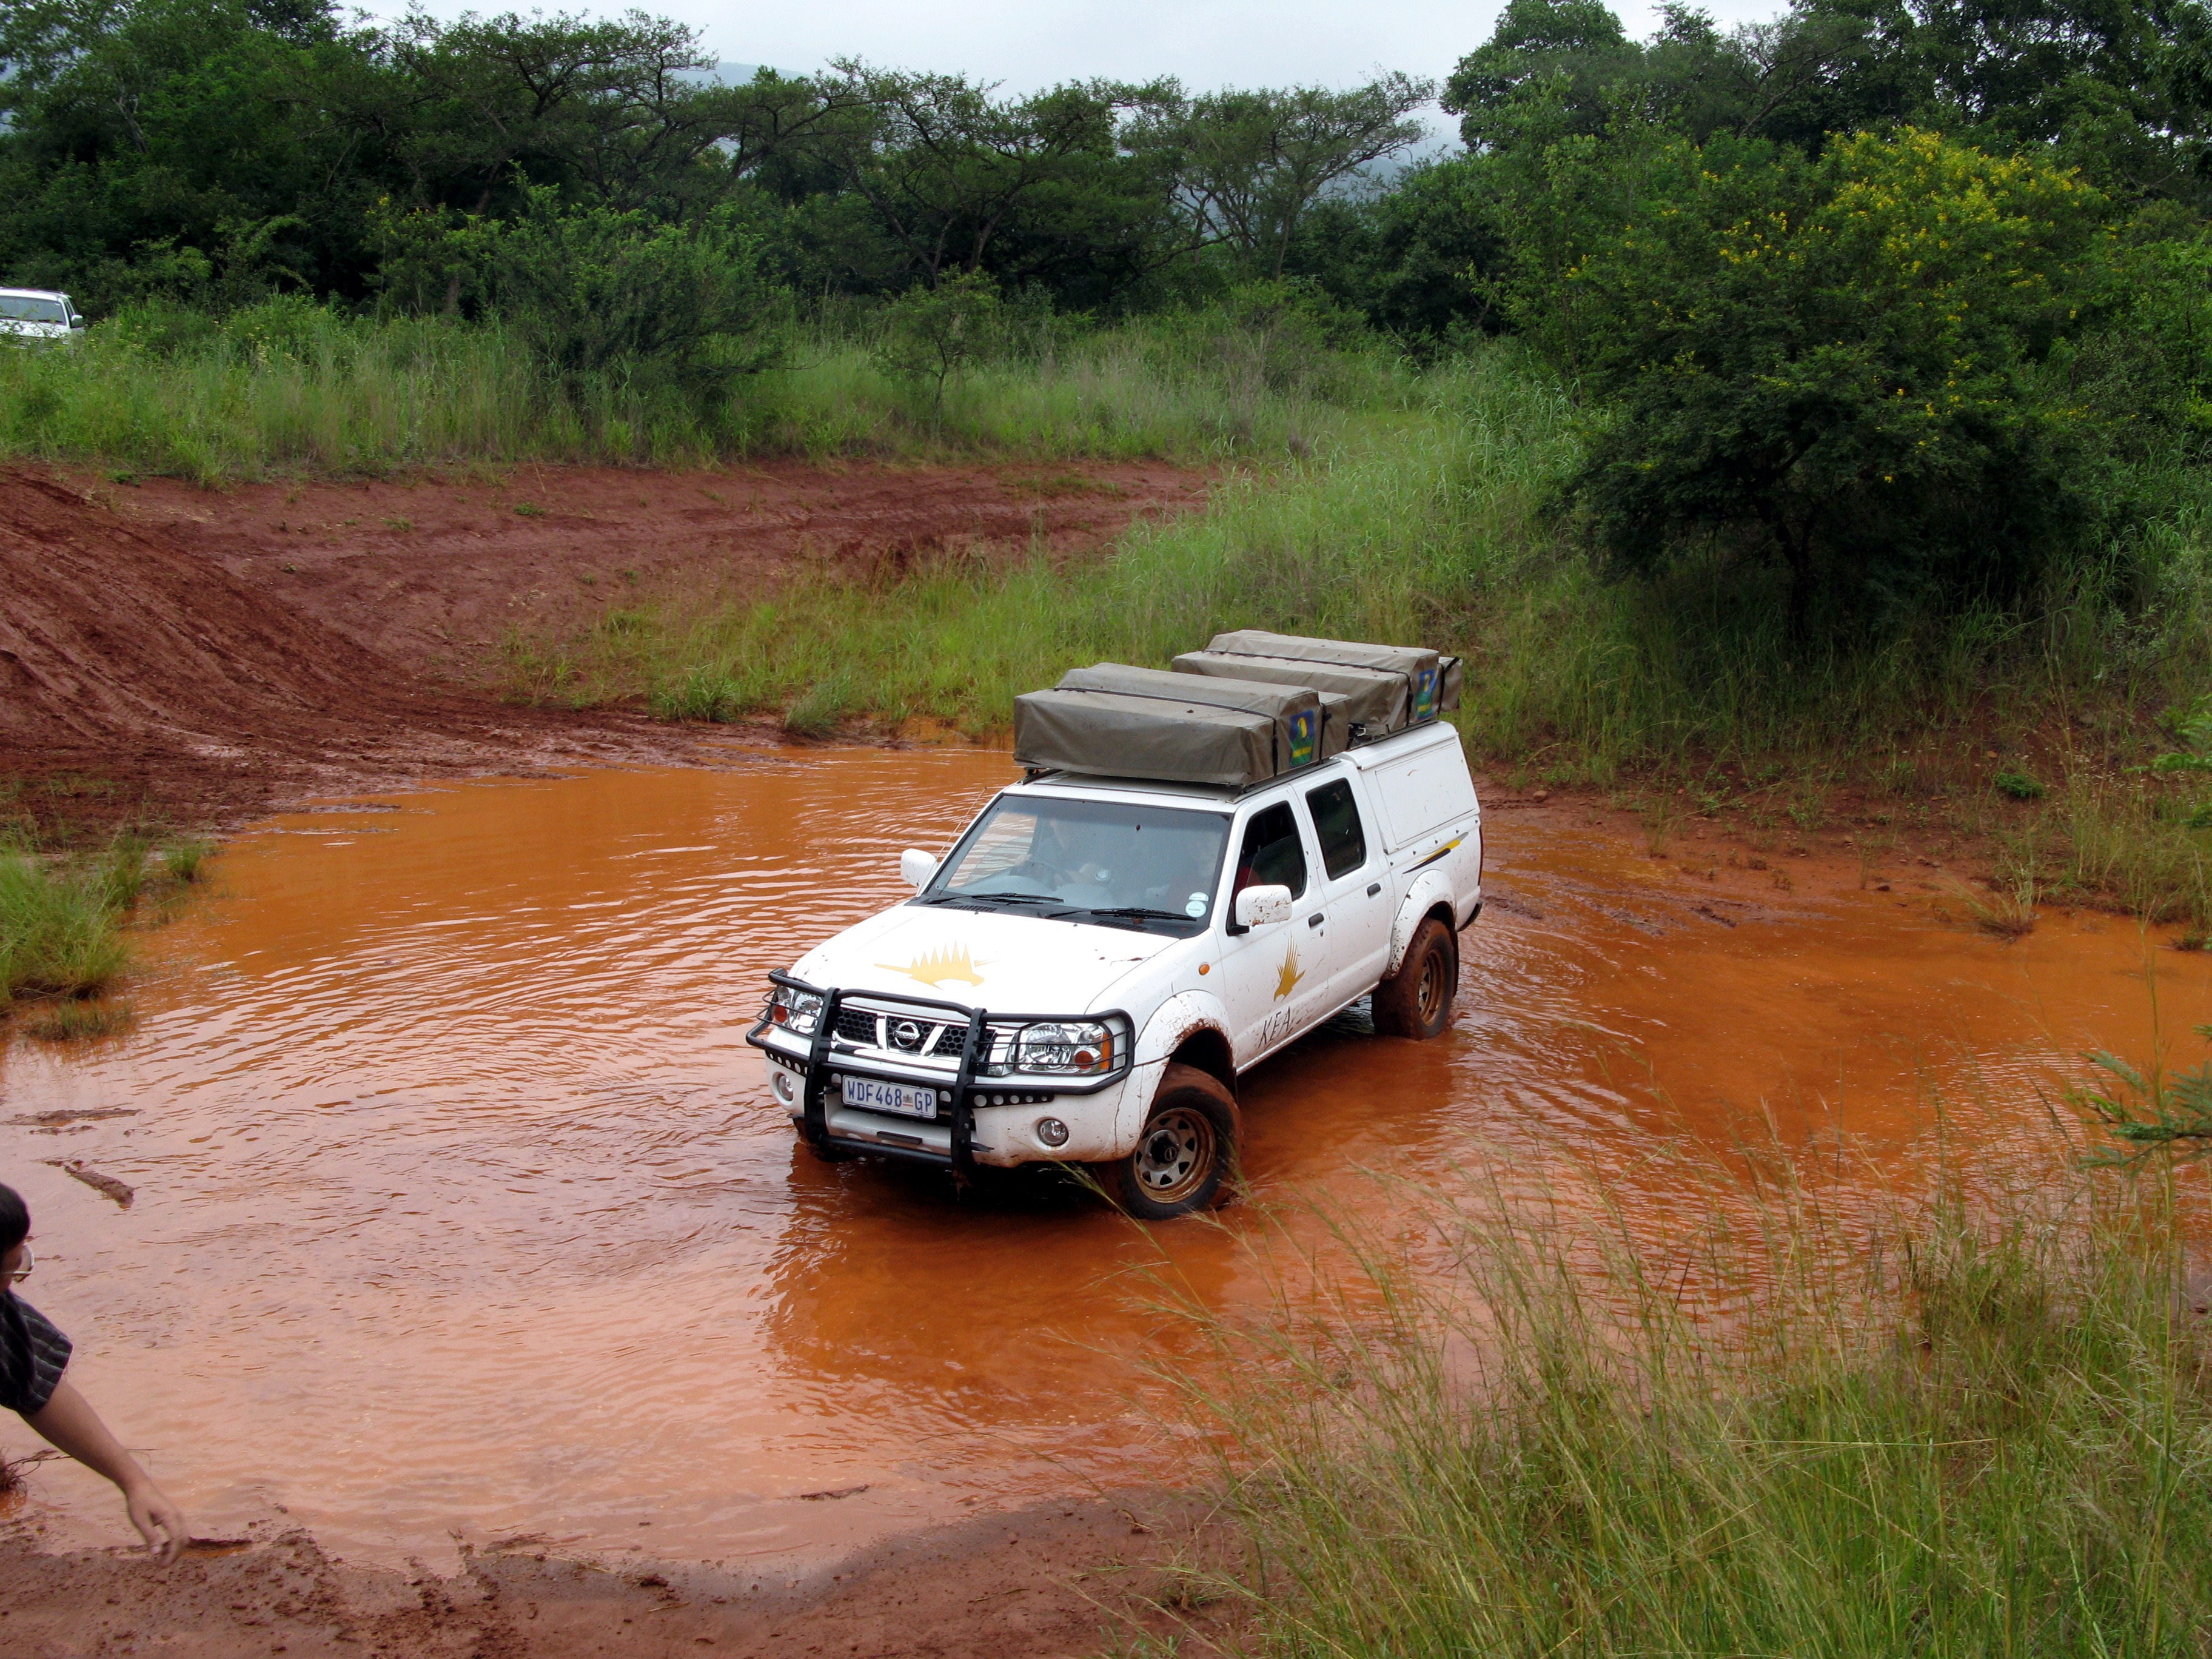
water, car, adventure, jeep, vehicle, mud, africa, soil, material, safari, off road vehicle, sport utility vehicle, automobile make, off roading